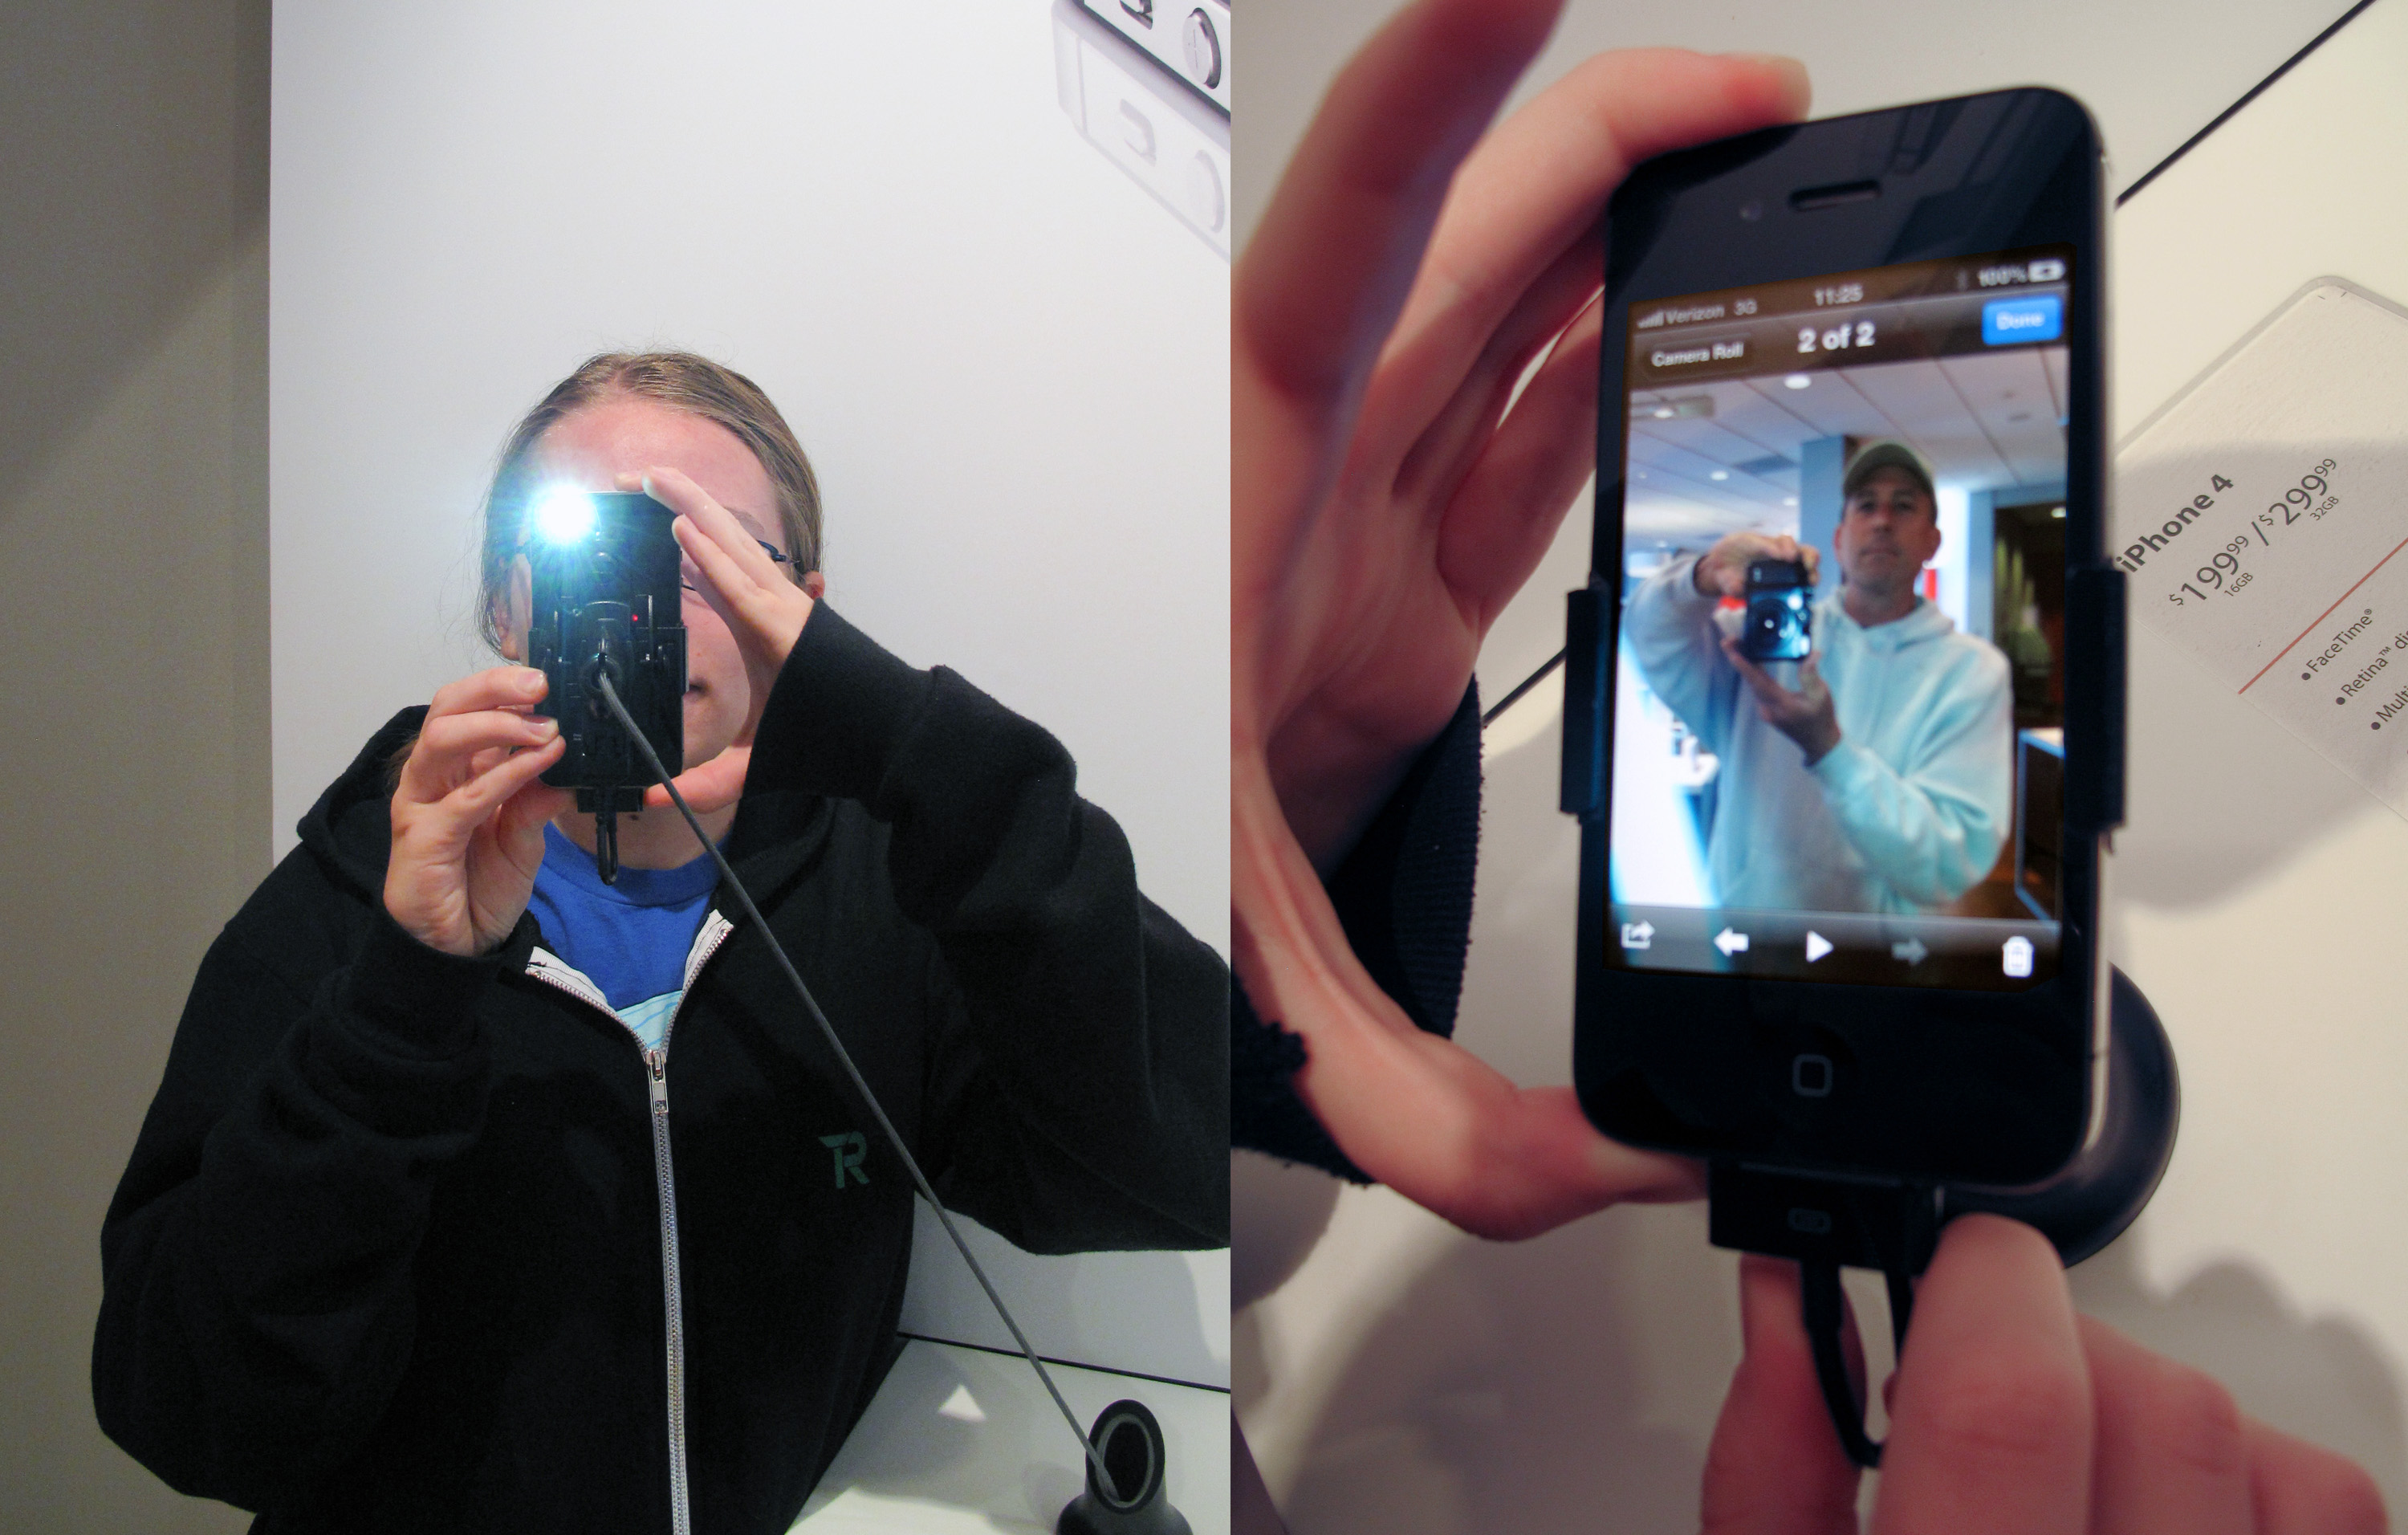
iphone, technology, camera, gadget, machine, mobile phone, california, sacramento, g4, sense